Giustino Fortunato (1777–1862)

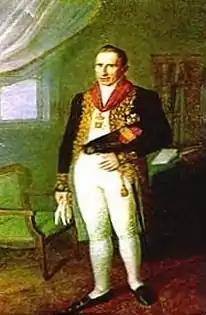
Giustino Fortunato

Giustino Fortunato, also known as Giustino Fortunato senior (20 August 1777 – 22 August 1862) was an Italian magistrate and politician. His nephew was the Italian historian and politician Giustino Fortunato (1848-1932).